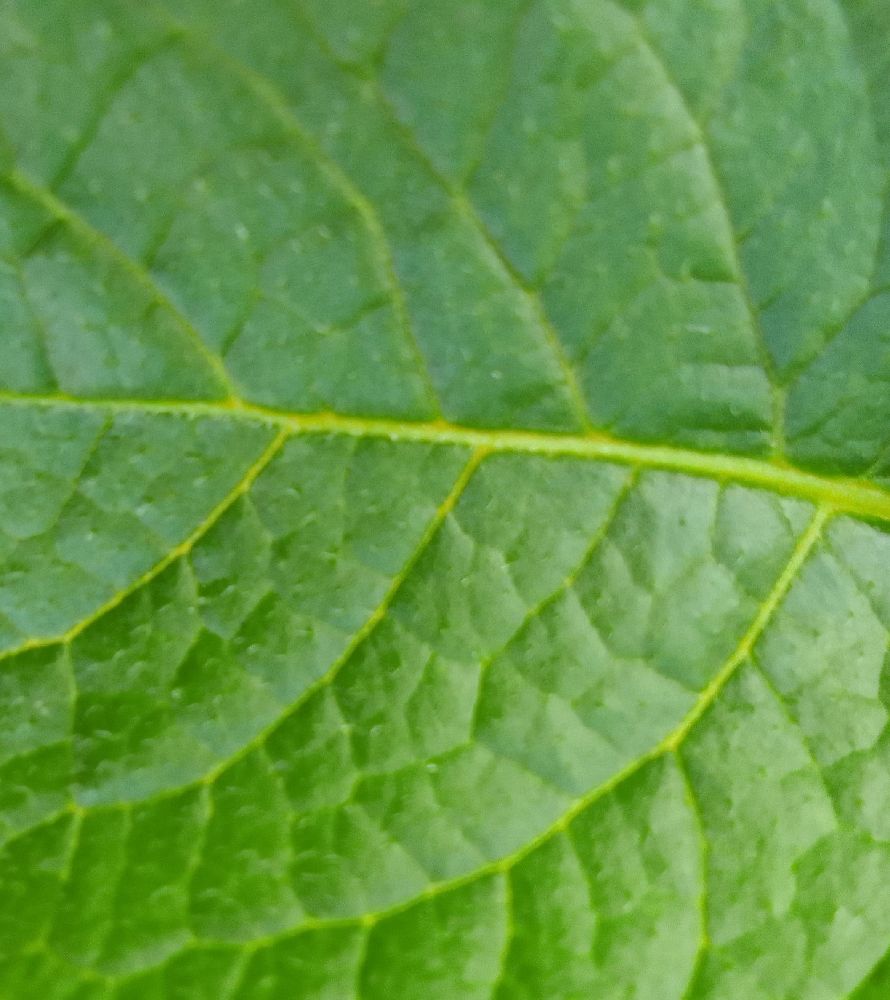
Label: Healthy